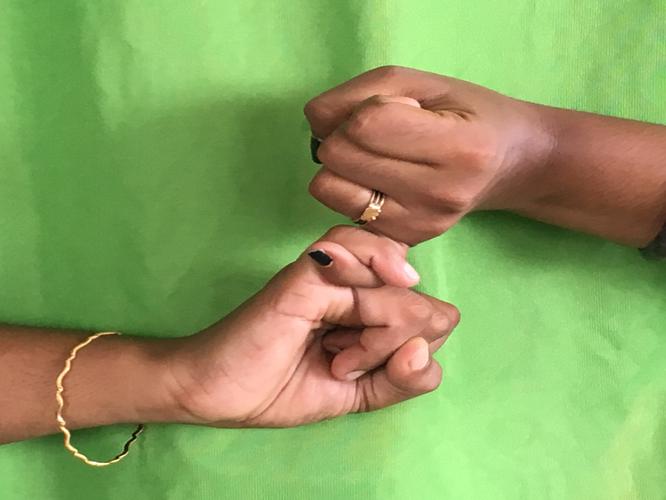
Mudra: Kilaka
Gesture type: double_hand